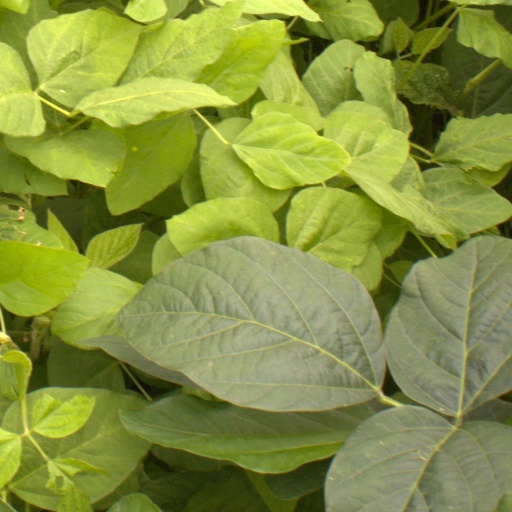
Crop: soybean